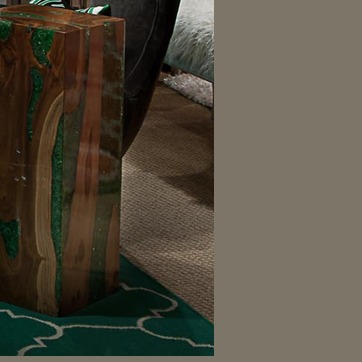
Material: carpet